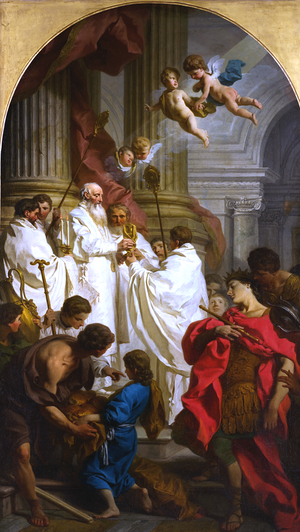
Basile de Césarée, appelé également Basile le Grand, né en 329 et mort, selon la tradition, le 1ᵉʳ janvier 379 à Césarée de Cappadoce, est l'un des principaux Pères de l'Église.